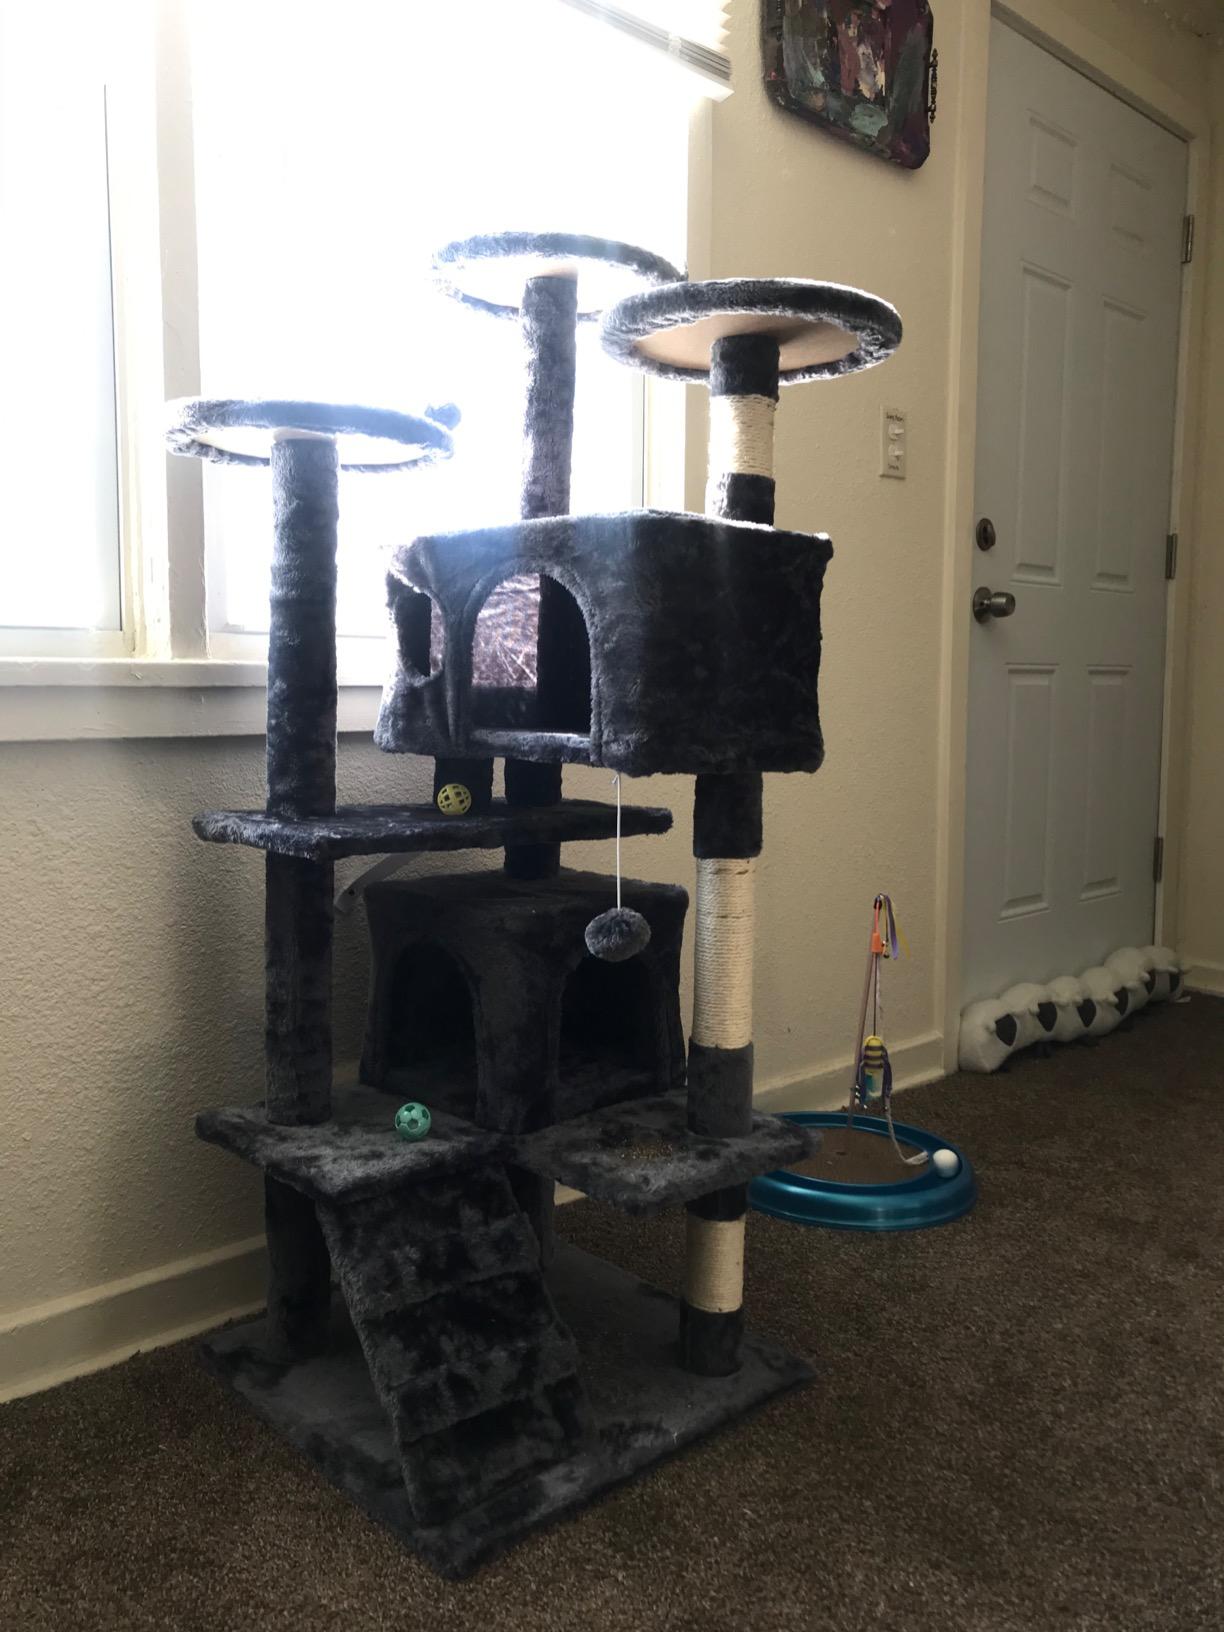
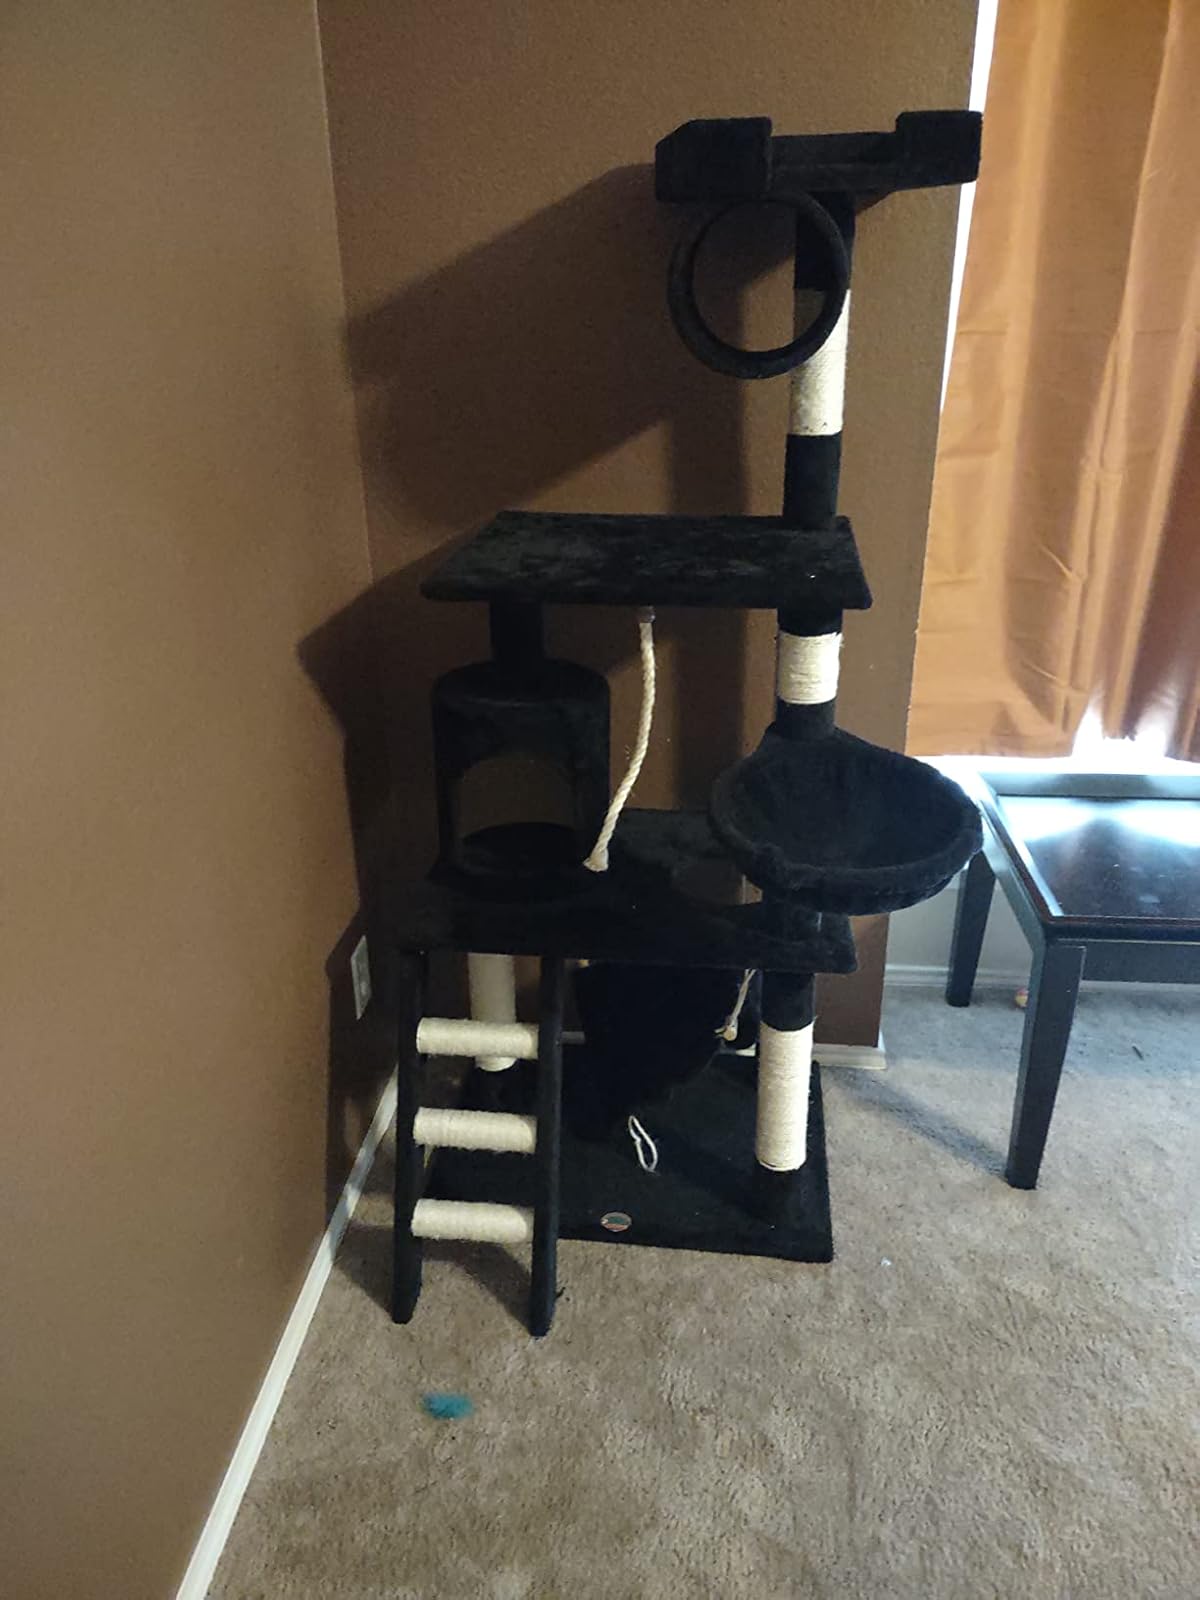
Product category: items_cat tree
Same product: no